Blackford County Courthouse

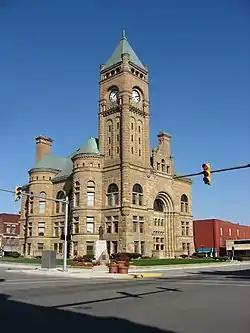
Southwest corner of Blackford County Courthouse

The Blackford County Courthouse is a historic building located in Hartford City, Indiana, the county seat of Blackford County. The building stands on a public square in the city's downtown commercial district. Built during the Indiana Gas Boom, most of the construction work was completed in 1894. The current courthouse was preceded by another courthouse building on the same site, which was declared inadequate by a judge in 1893, and was torn down. Following the condemnation of the original courthouse, the county's judicial activities were temporarily located in a building across the street.